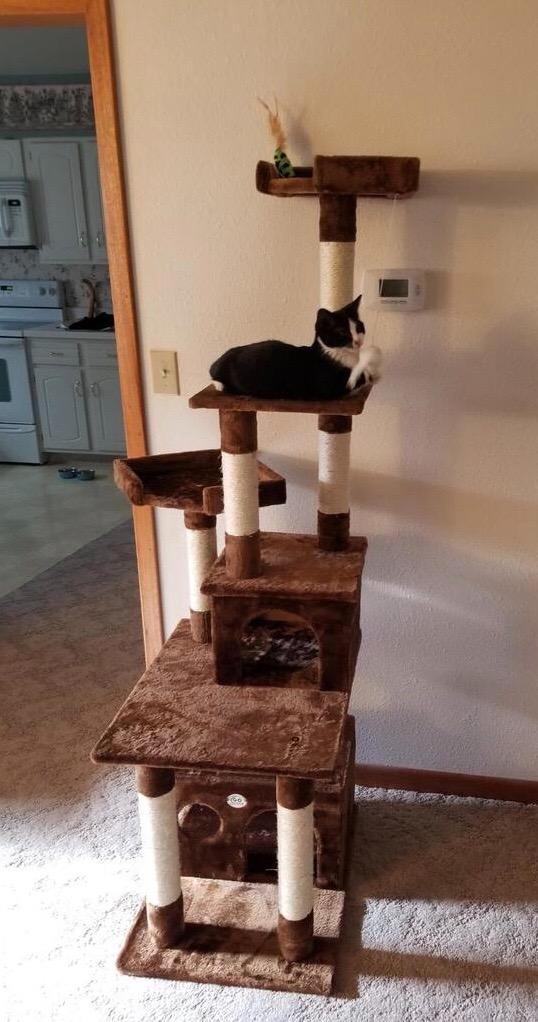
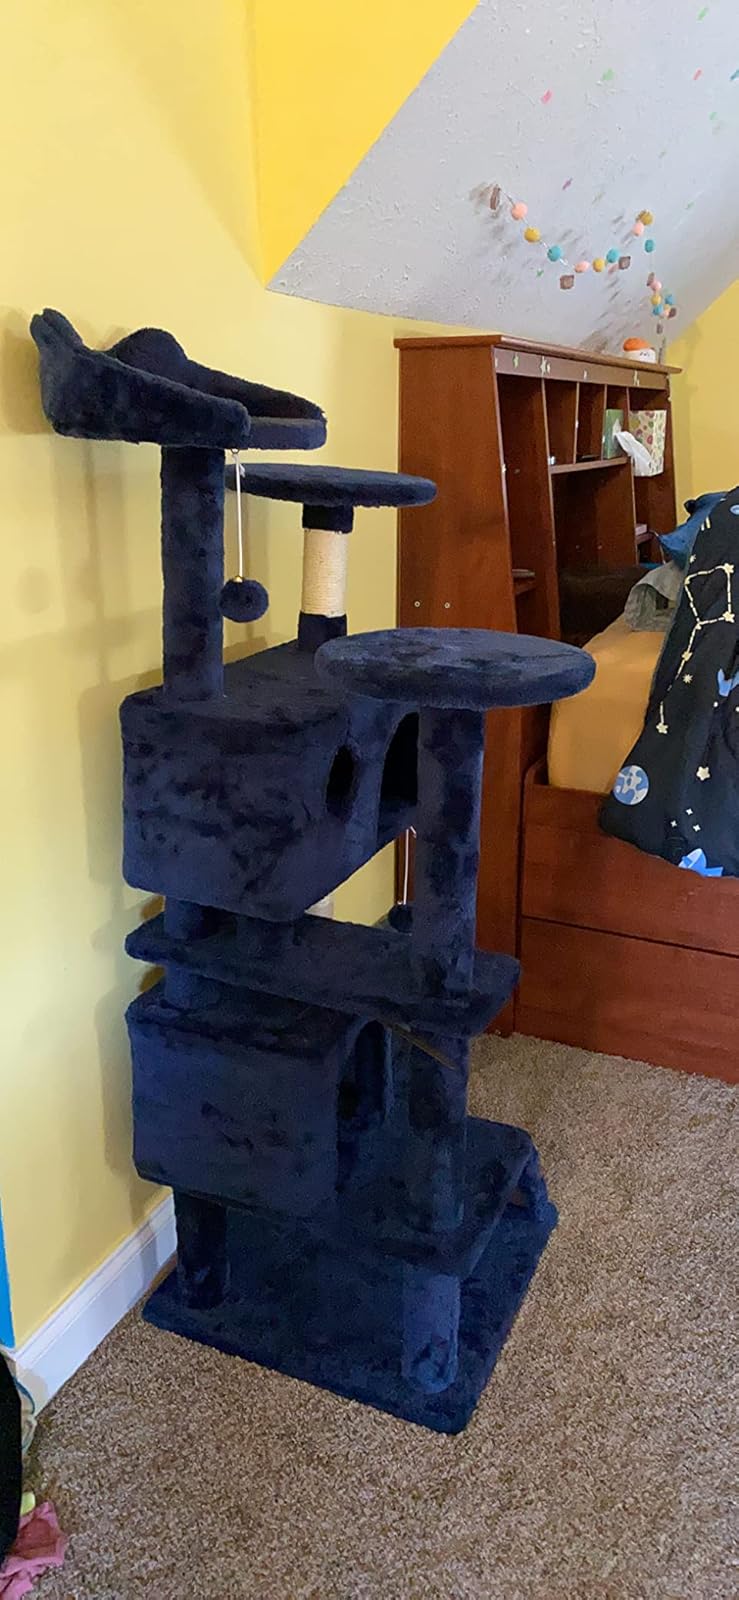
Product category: items_cat tree
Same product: no